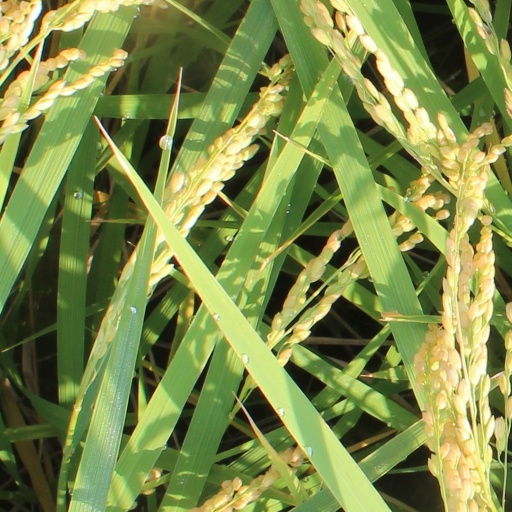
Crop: rice